Manichaeism

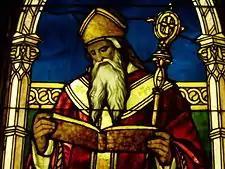
Augustine of Hippo was once a Manichaean.

Noting Mani's travels to the Kushan Empire (several religious paintings in Bamyan are attributed to him) at the beginning of his proselytizing career, Richard Foltz postulates Buddhist influences in Manichaeism: